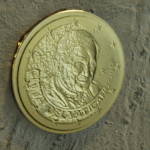
Coin value: 10cents
Country: va
Edition: 2013